Irma Urrila

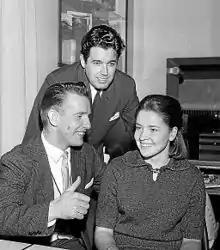
Tenor , baritone Antti Kaleva, Irma Urrila. 1964

Irma Urrila (born 29 January 1943) is a Finnish operatic soprano best known internationally for her role as Pamina in Ingmar Bergman's 1975 film production of Mozart's opera, "The Magic Flute".